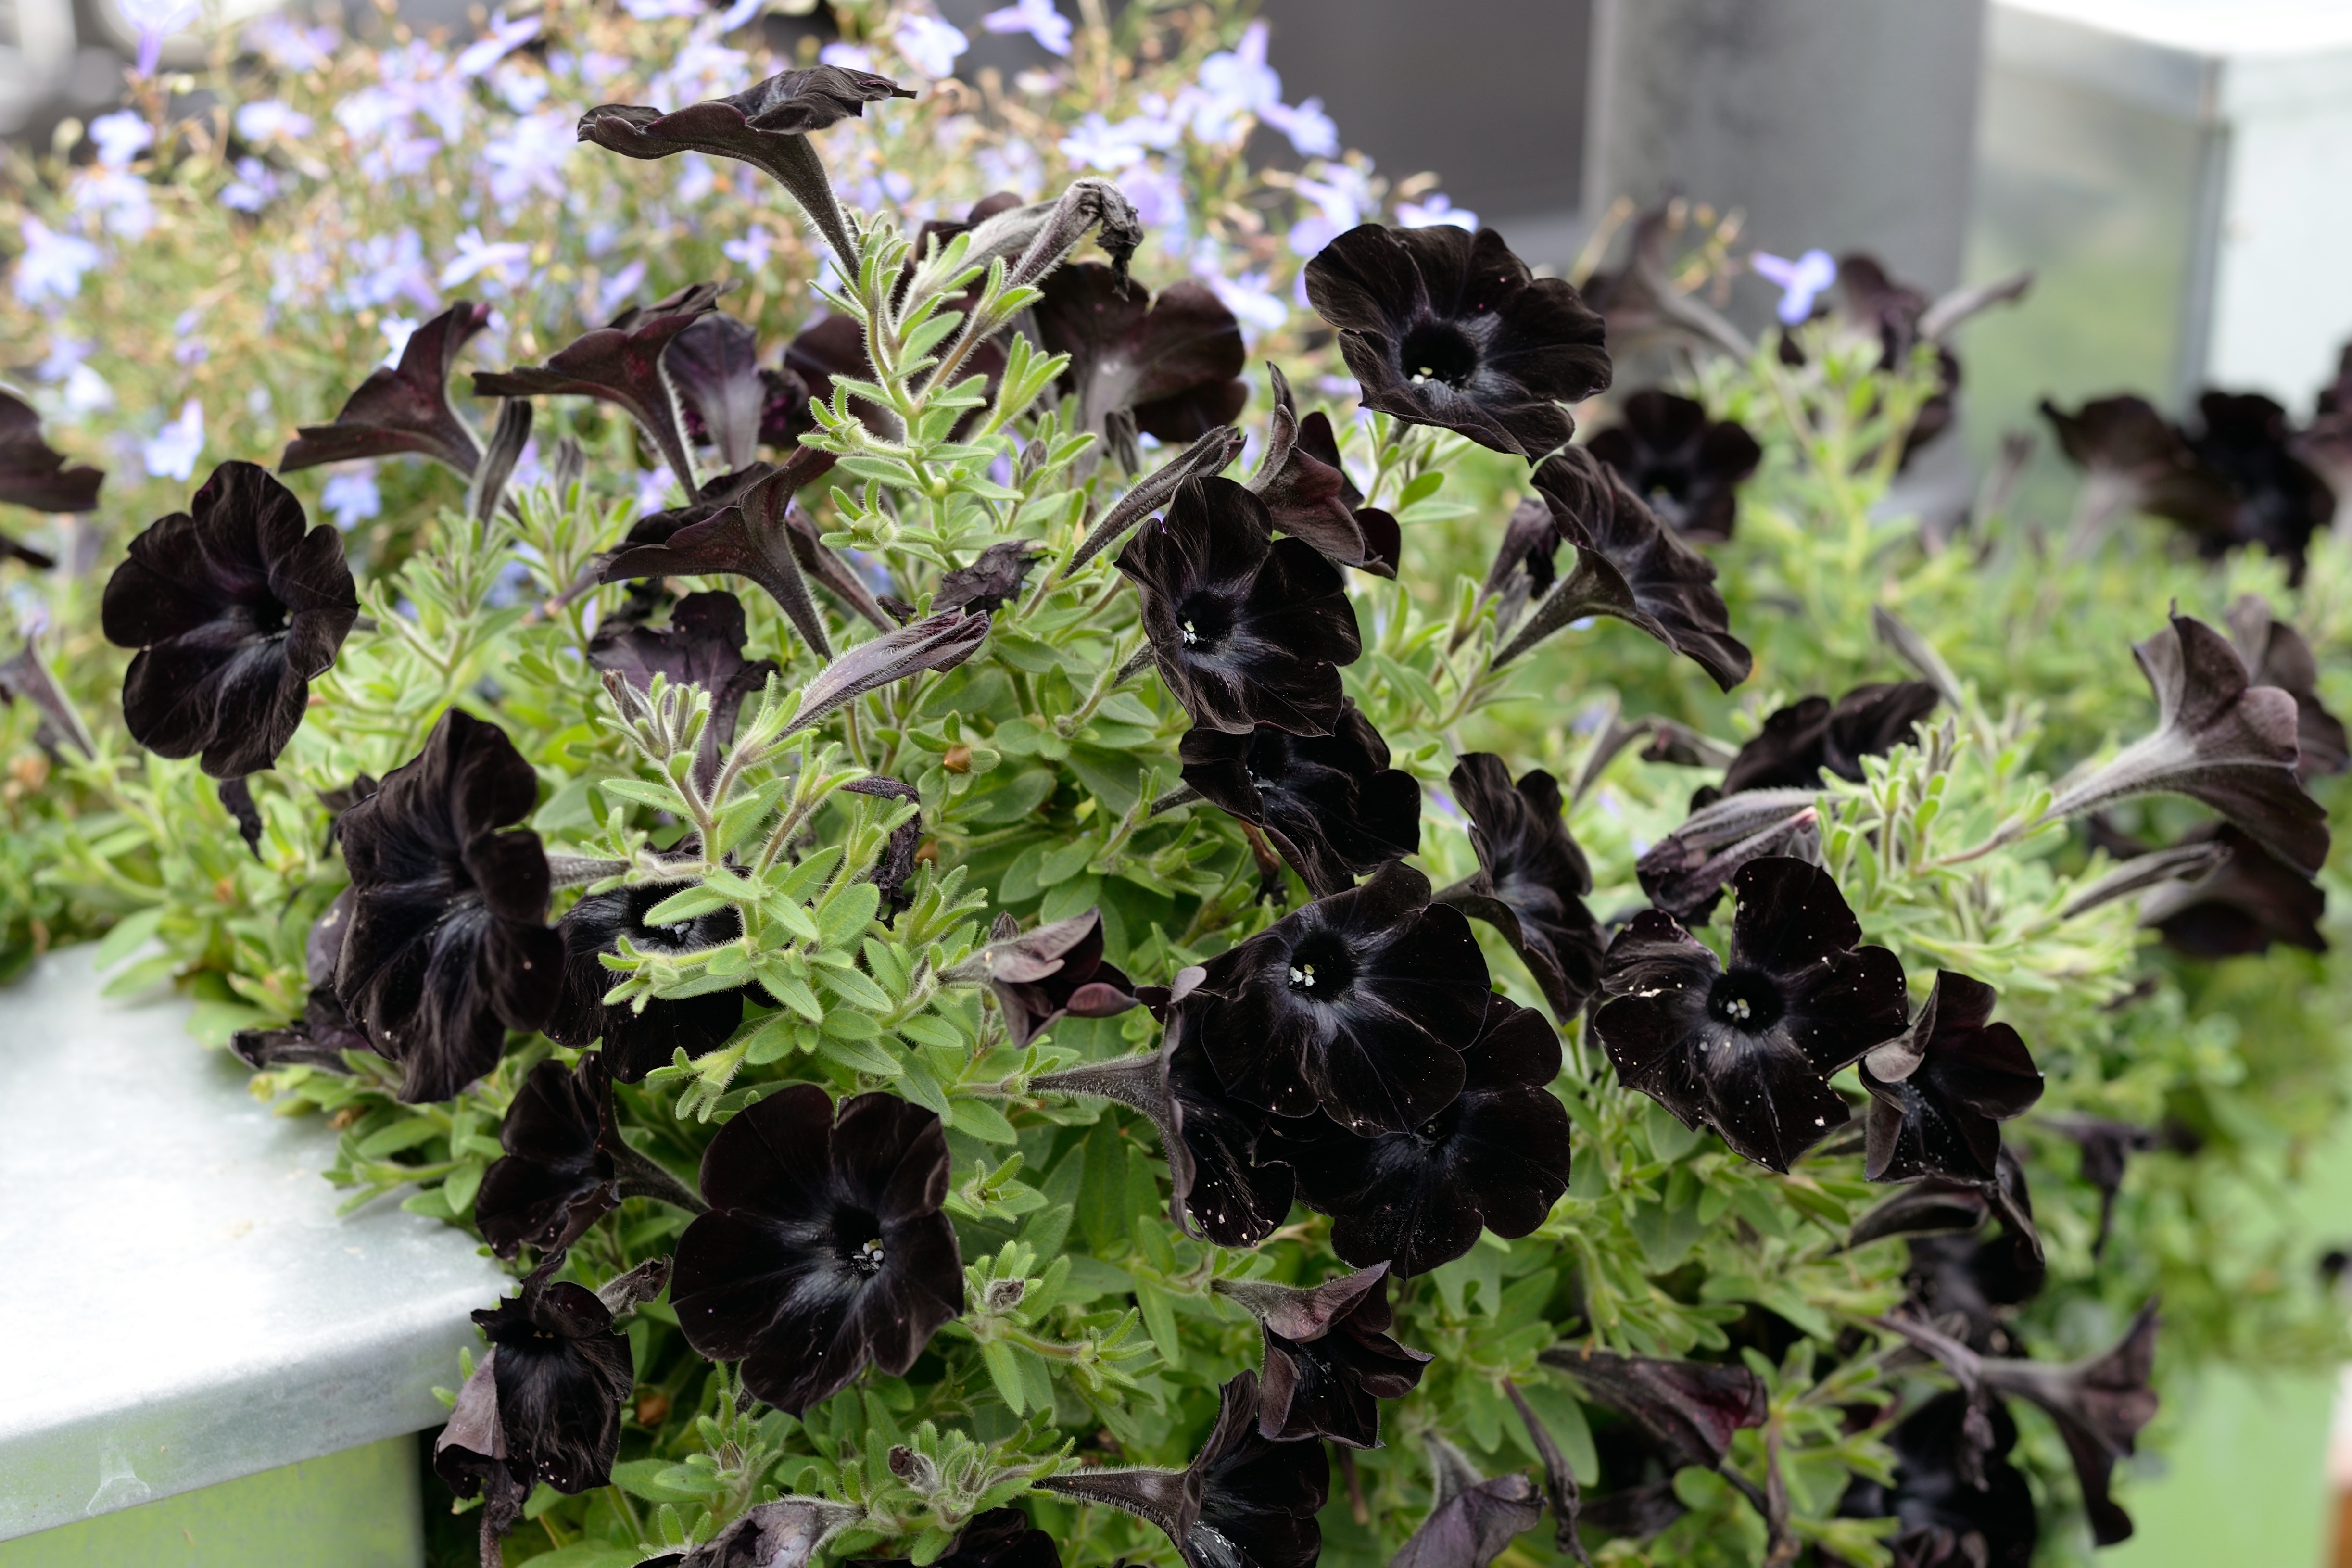
blossom, plant, fruit, berry, leaf, flower, bloom, balcony, food, produce, black, garden, flora, blackberry, shrub, petunia, flowering plant, land plant